Mongolian barbecue

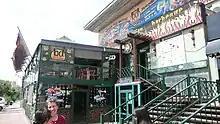
BD's Mongolian Grill in Detroit, Michigan

Mongolian barbecue was created by Taiwanese comedian and restaurateur Wu Zhaonan, who fled to Taiwan after the outbreak of the Chinese Civil War, and opened a street food stall in , Downtown Taipei in 1951. While he initially wished to name the dish "Peking barbecue" after his hometown, due to political sensitivity associated with the city which had been recently designated as the capital of the People's Republic of China, the name "Mongolian barbecue" was chosen instead.